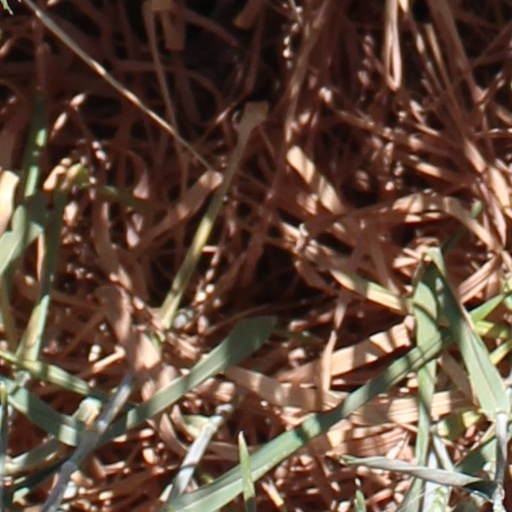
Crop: wheat